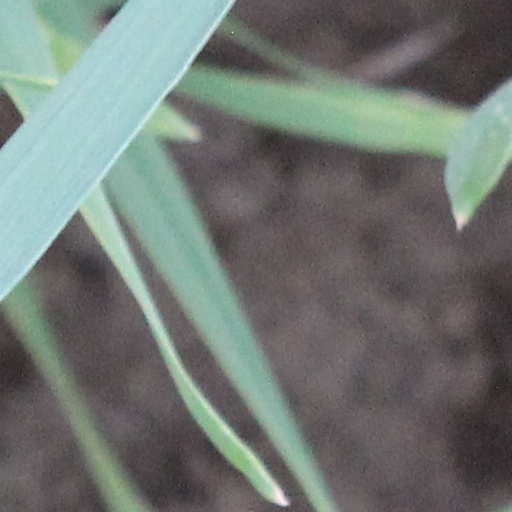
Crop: wheat